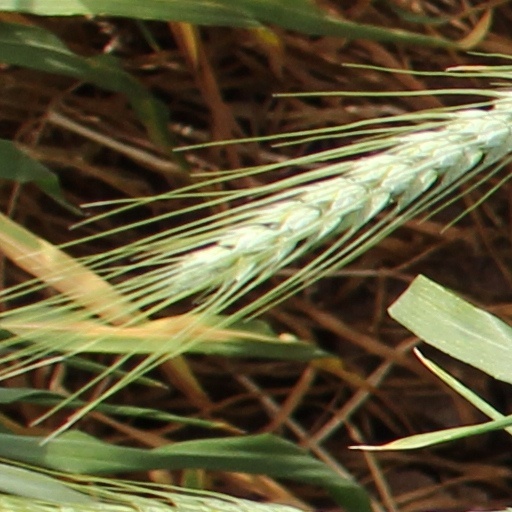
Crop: wheat